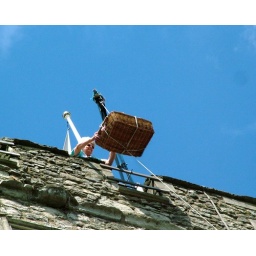
DSCF1172 Taking the bears up to the top of tower by basket